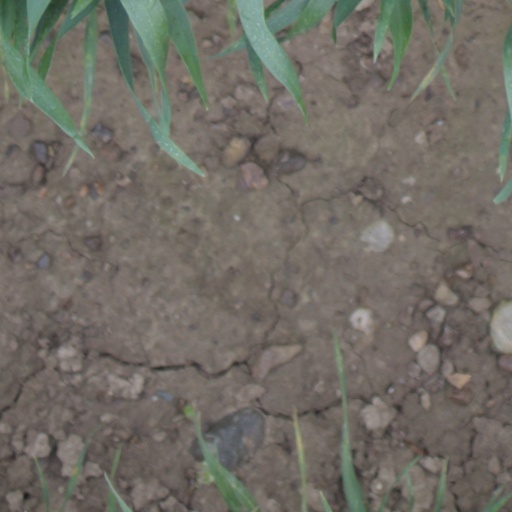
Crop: wheat